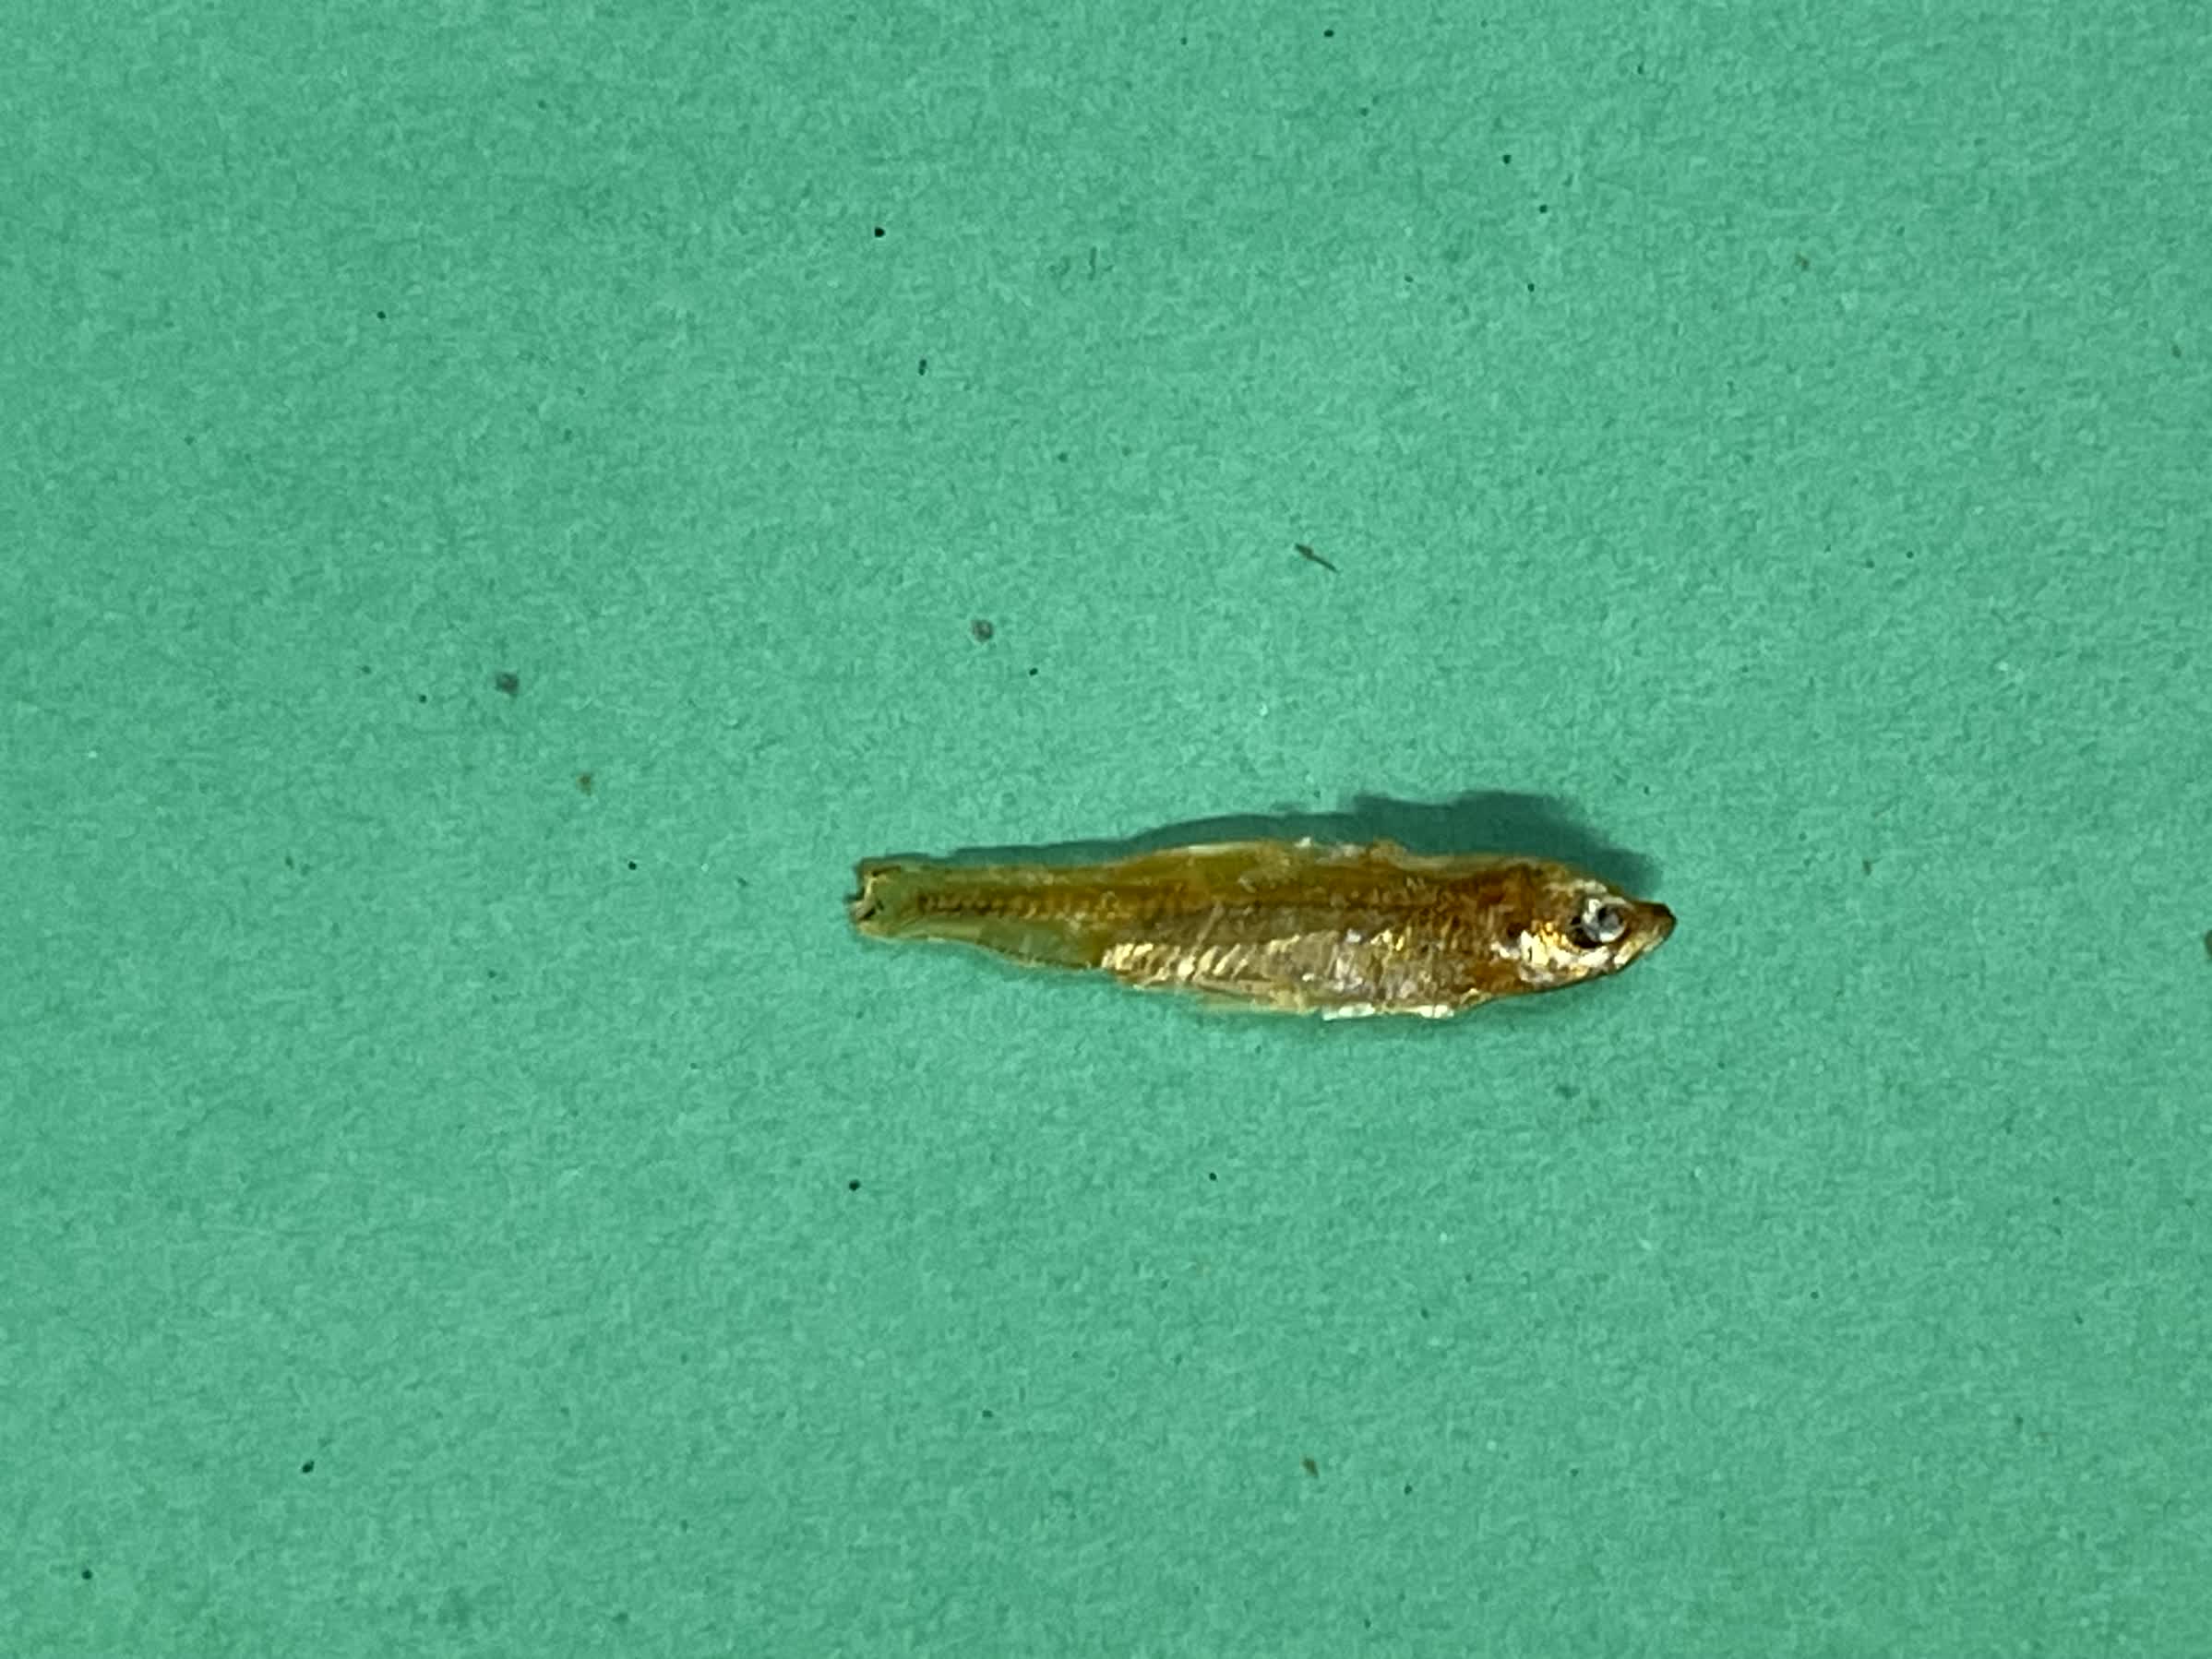
Species: kachki